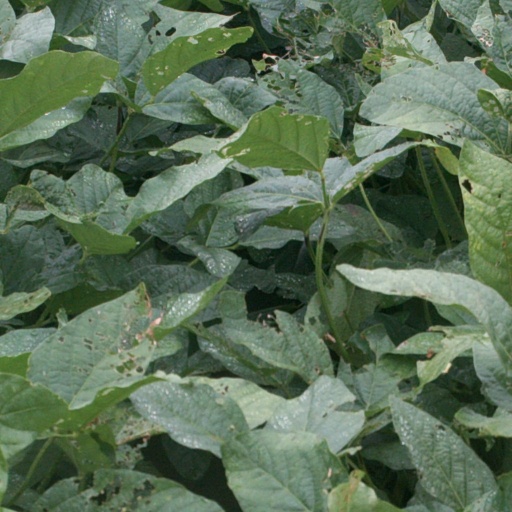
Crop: soybean